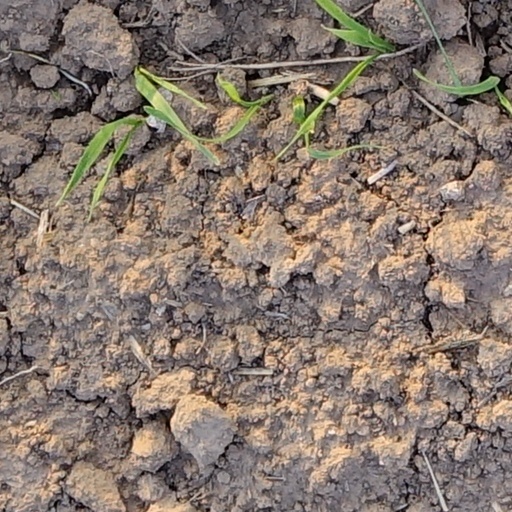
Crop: wheat